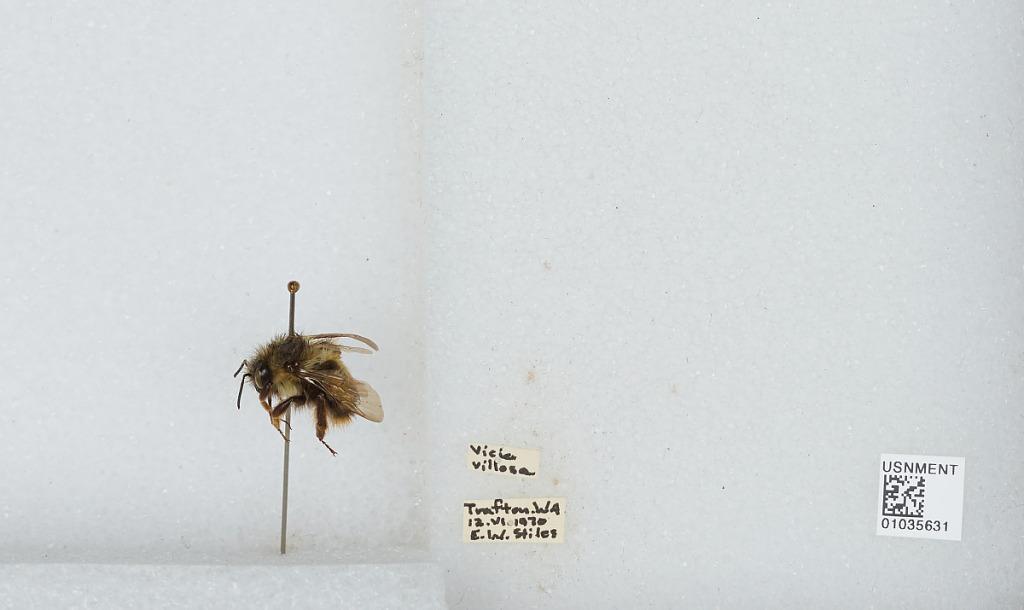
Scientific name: Bombus (Pyrobombus) mixtus Cresson
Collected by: E. Stiles
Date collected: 1970-6-12
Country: United States
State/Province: Washington
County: Snohomish
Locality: Trafton
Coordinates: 48.2369, -122.059